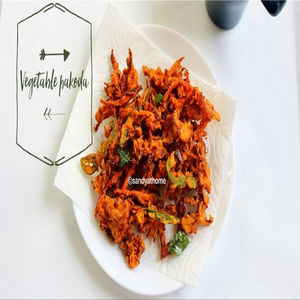
Dish: pakora